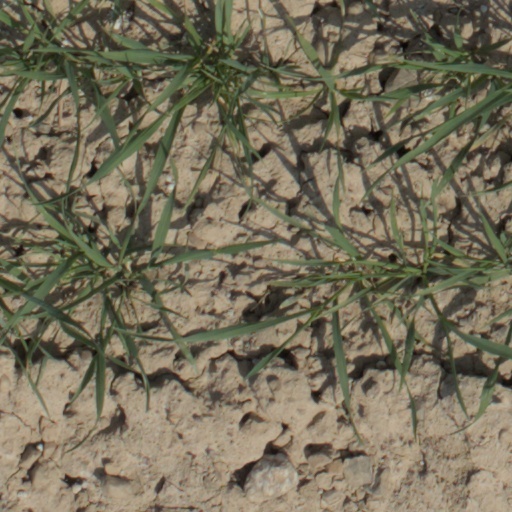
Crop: wheat